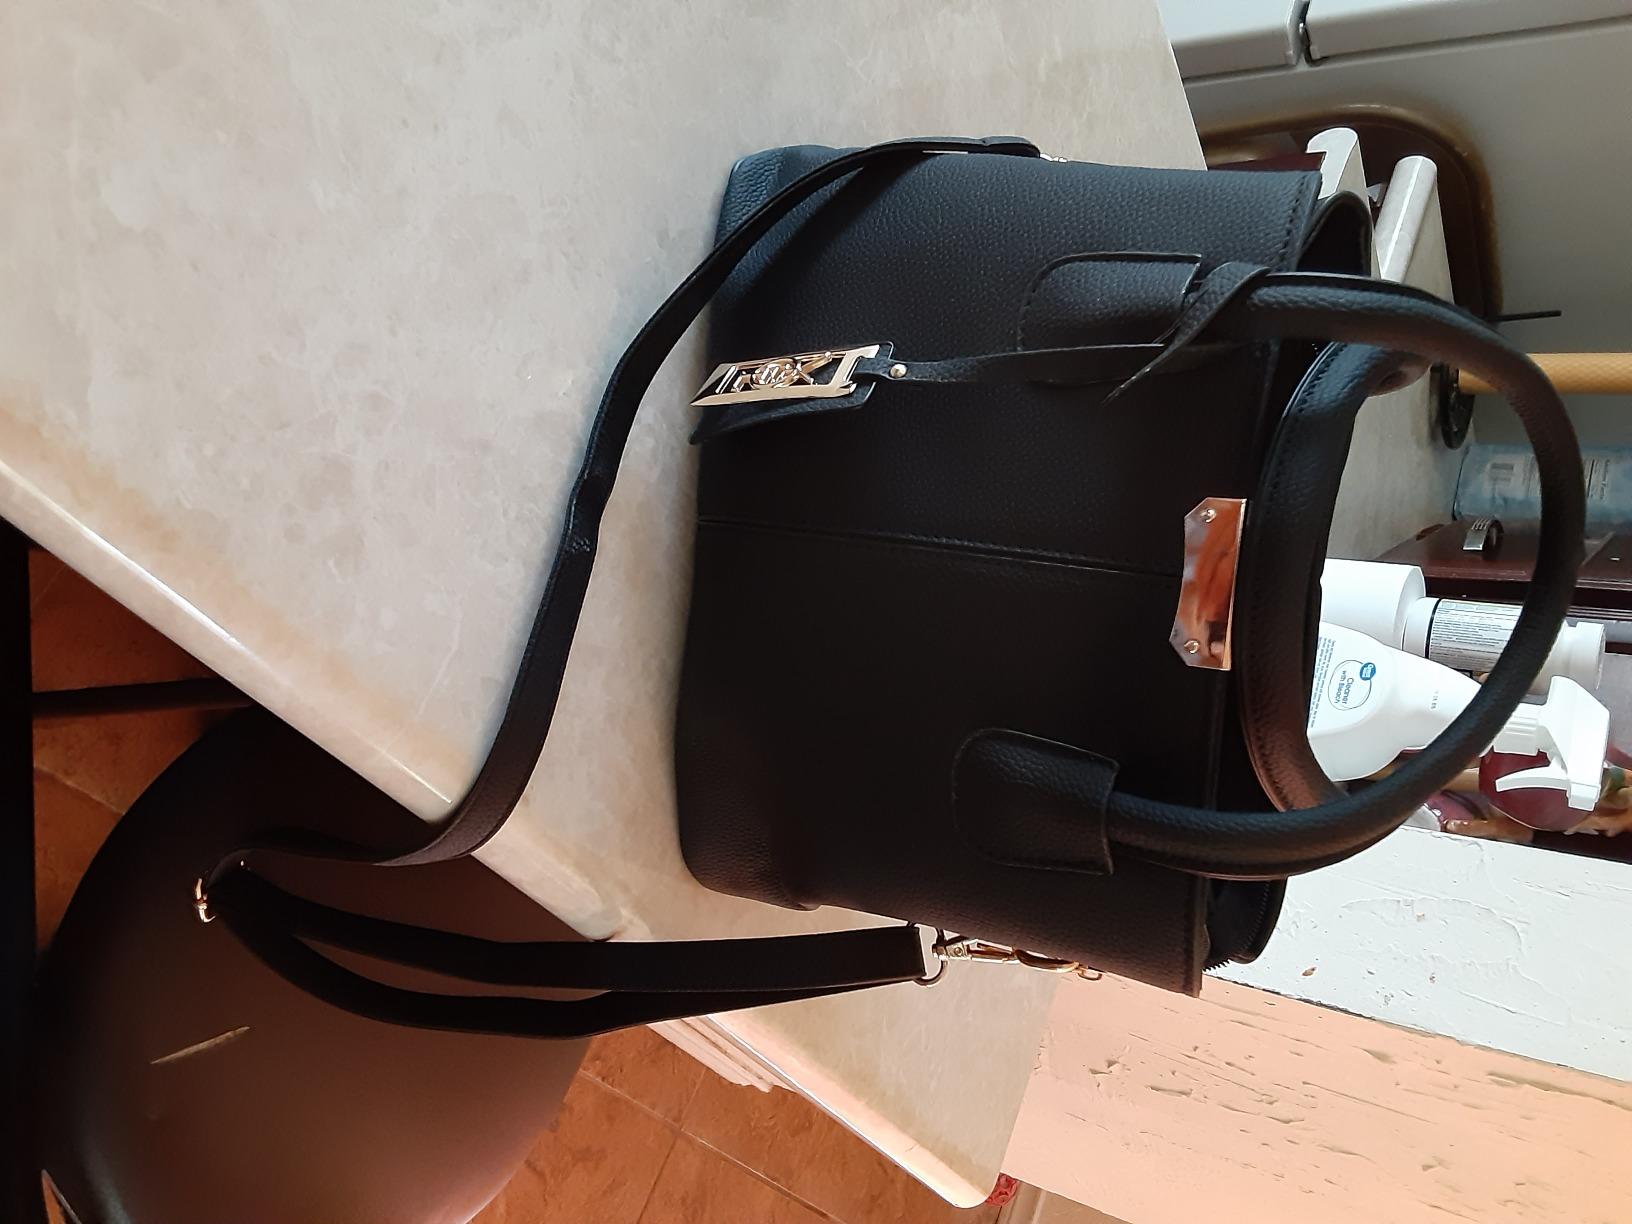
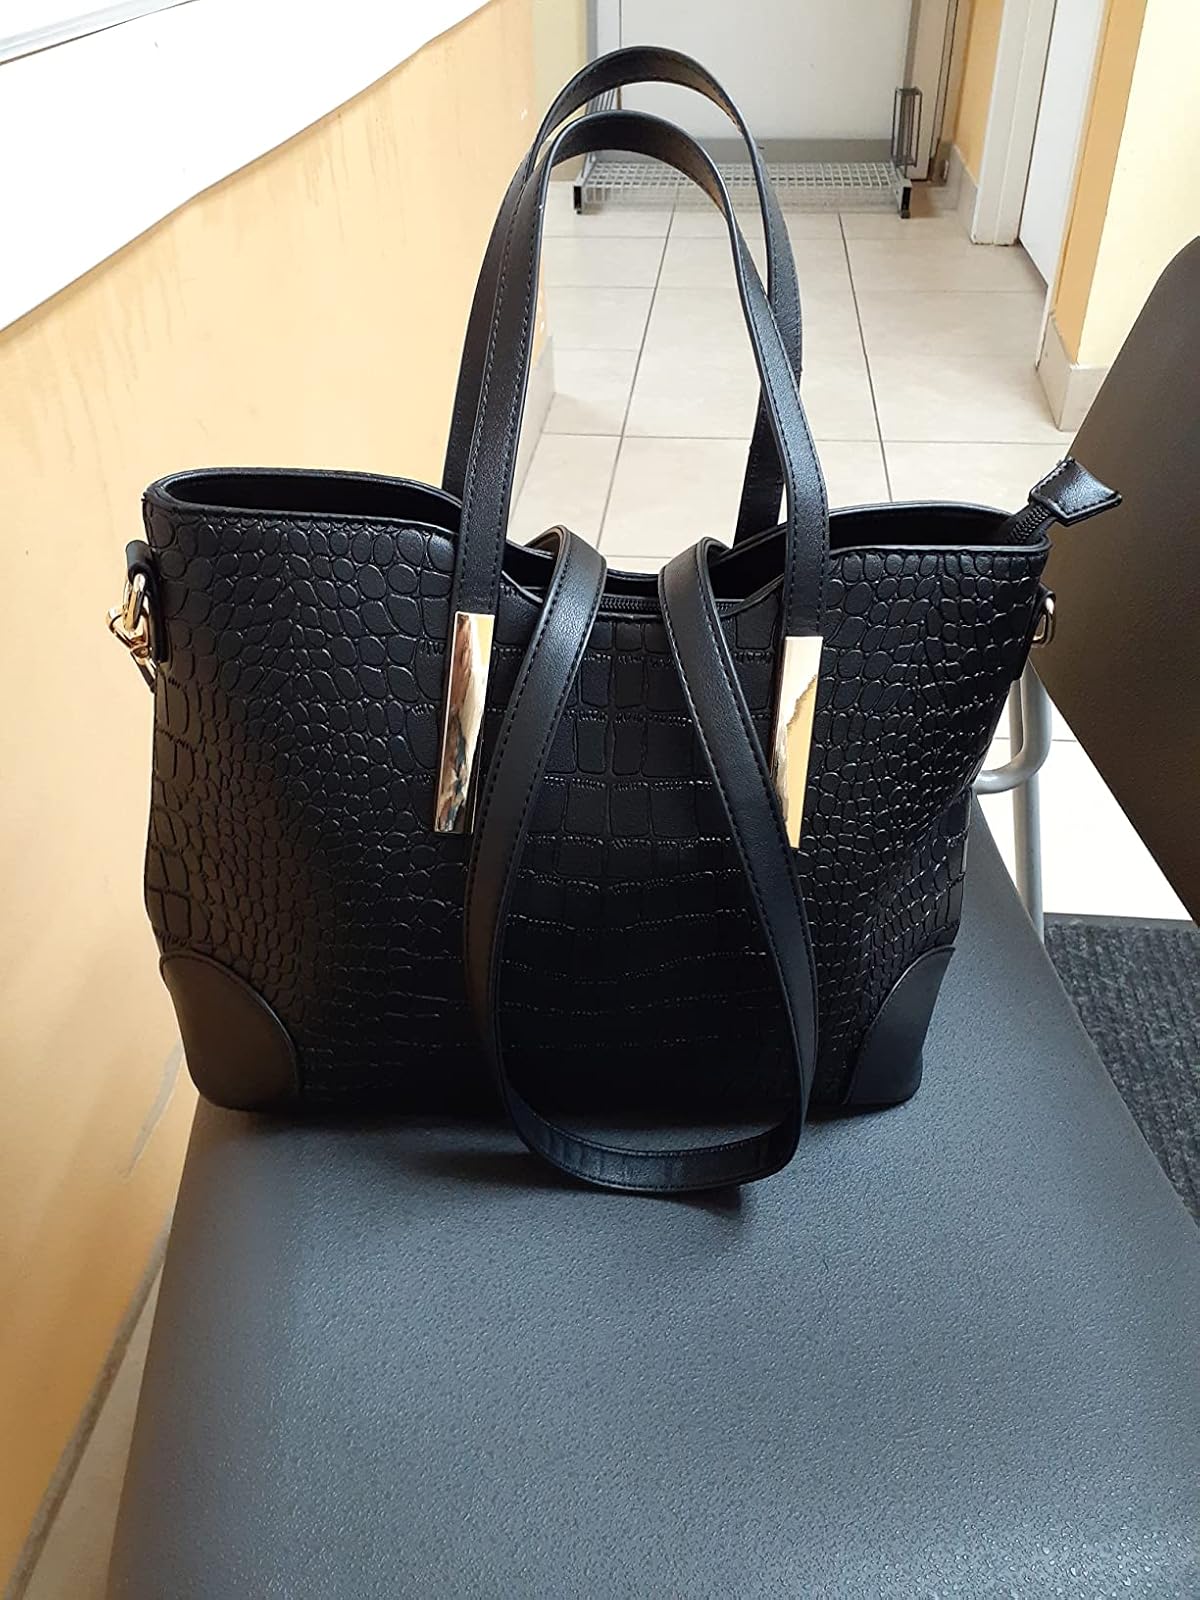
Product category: accessories_handbag
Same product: no